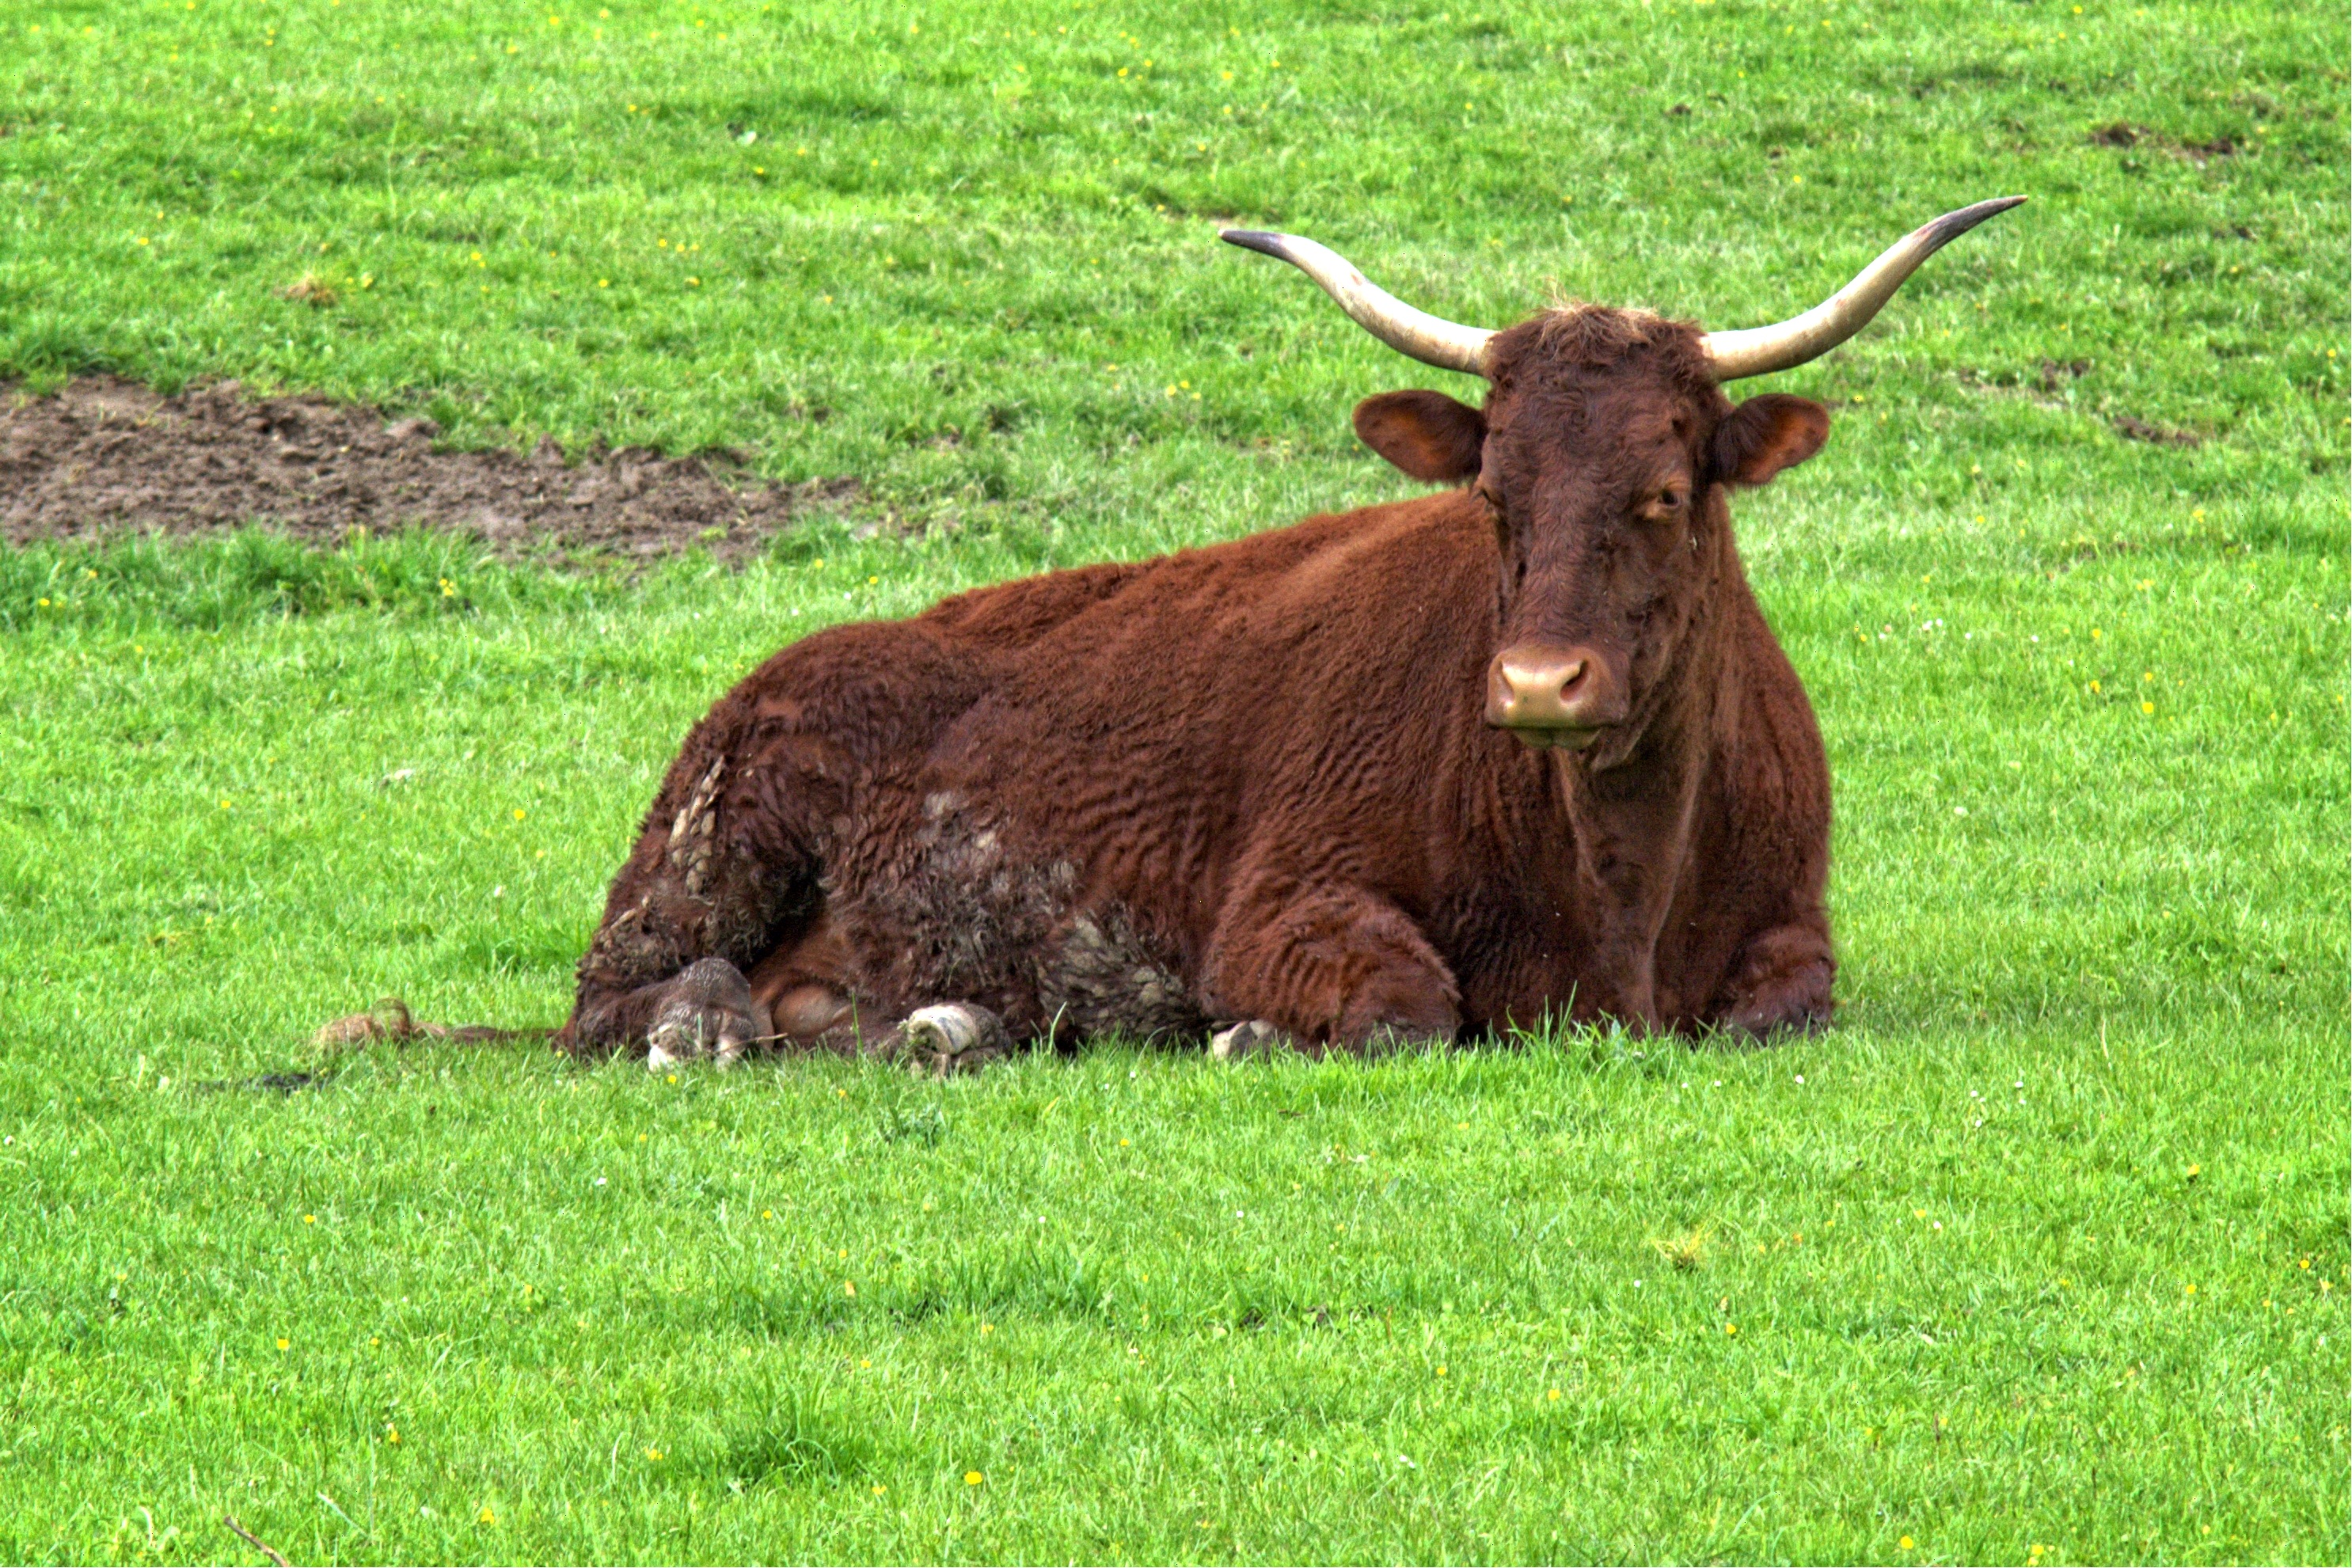
nature, grass, field, farm, meadow, prairie, animal, horn, pasture, grazing, livestock, mammal, rest, agriculture, beef, fauna, grassland, vertebrate, yak, horns, ruminant, animal world, concerns, cattle like mammal, cow goat family